Swanage Pier

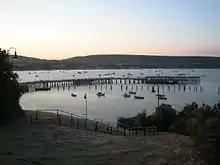
Swanage Pier at dusk

Today the pier is open to the public once again. Small scale ferry services run daily throughout the summer season, mainly to Poole Quay. The pier also hosts a successful diving school, the oldest in the UK, and is visited annually by historic steamers including the Waverley paddle steamer.